RNA

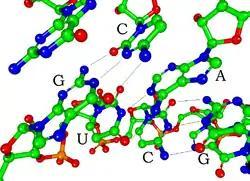
Watson-Crick base pairs in a siRNA. Hydrogen atoms are not shown.

Each nucleotide in RNA contains a ribose sugar, with carbons numbered 1' through 5'. A base is attached to the 1' position, in general, adenine (A), cytosine (C), guanine (G), or uracil (U). Adenine and guanine are purines, and cytosine and uracil are pyrimidines. A phosphate group is attached to the 3' position of one ribose and the 5' position of the next. The phosphate groups have a negative charge each, making RNA a charged molecule (polyanion). The bases form standard hydrogen bonds between cytosine and guanine and between adenine and uracil, while guanine and uracil can pair through a non-canonical G–U wobble base pair. However, other interactions are possible, such as a group of adenine bases binding to each other in a bulge,